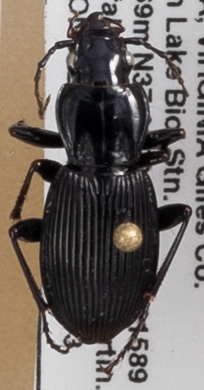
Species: Pterostichus lachrymosus
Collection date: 2019-08-13
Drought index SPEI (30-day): -0.03
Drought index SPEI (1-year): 1.69
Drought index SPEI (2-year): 1.69